Sympodial branching

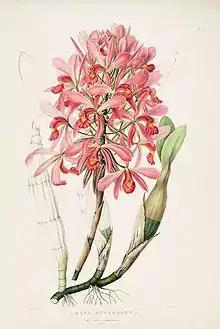
"Laelia superbiens", a sympodial orchid.

In botany, sympodial growth is a bifurcating branching pattern where one branch develops more strongly than the other, resulting in the stronger branches forming the primary shoot and the weaker branches appearing laterally. A sympodium, also referred to as a sympode or pseudaxis, is the primary shoot, comprising the stronger branches, formed during sympodial growth. The pattern is similar to dichotomous branching; it is characterized by branching along stems or hyphae.